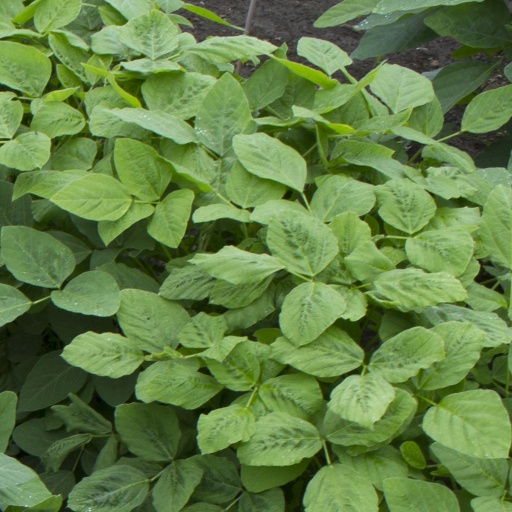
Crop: soybean